River Avon, Bristol

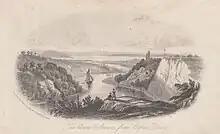
View down the Avon to the Severn from Clifton Down, 1842

The Avon Gorge has been designated as a Site of Special Scientific Interest because it supports some rare fauna and flora, including species unique to the gorge. There are a total of 24 rare plant species and two unique trees: the Bristol and Wilmotts's whitebeams. Other notable plants include Bristol rock-cress, Bristol onion, spiked speedwell, autumn squill and honewort. Other areas along the river which have this designation include Bickley Wood, Cleeve Wood, Hanham for its large population of Bath asparagus ("Ornithogalum pyrenaicum"). Stidham Farm near Keynsham contains at least At least of Pleistocene terrace-gravels, consisting of limestone clasts mainly, but also with Millstone Grit, Pennant Sandstone, flint and chert clasts. The site is of considerable importance for studies relating to the possible glaciation of the area, and of the terrace stratigraphy, particularly as it is one of only two accessible terrace deposits in this part of the Avon valley. Newton St Loe SSSI is also listed for geological reasons as it represents the only remaining known exposure of fossiliferous Pleistocene gravels along the River Avon. In conjunction with other sites within the wider area, they have aided the development of a scientific understanding of the history of early glaciation within South West England.